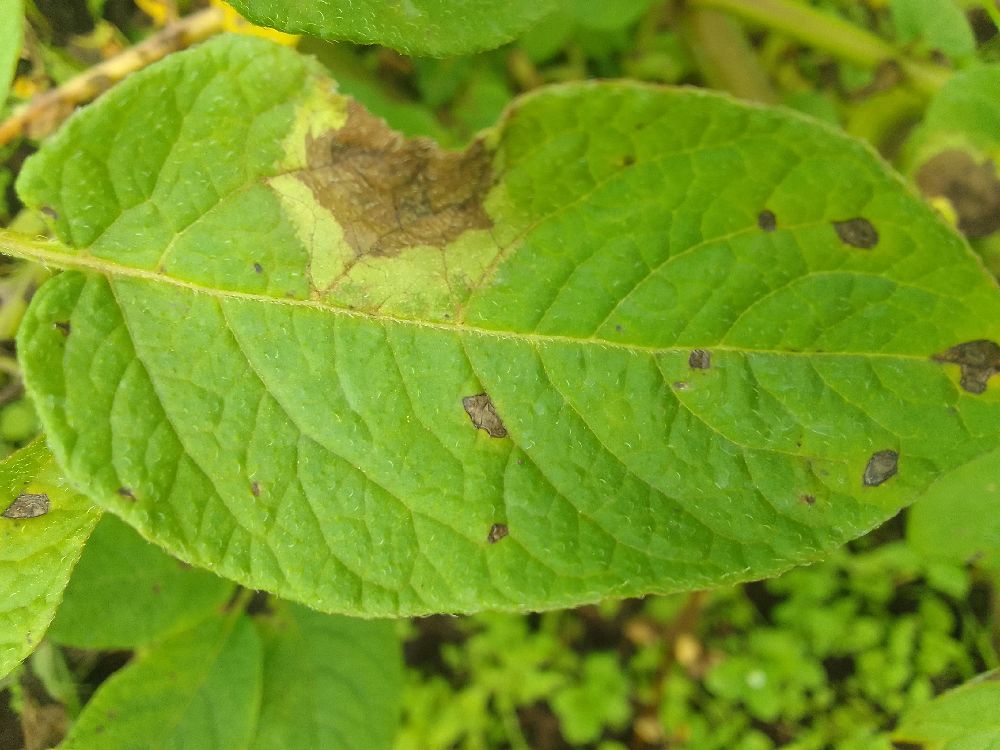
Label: Late blight